Sunset in Naples

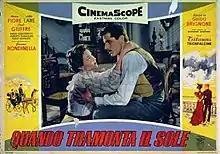

Sunset in Naples is a 1955 Italian musical melodrama film directed by Guido Brignone and starring Carlo Giuffrè, Maria Fiore and Giacomo Rondinella.